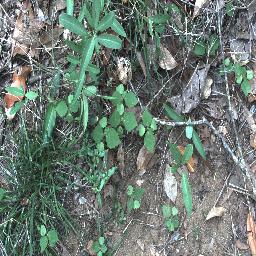
Label: rubber_vine